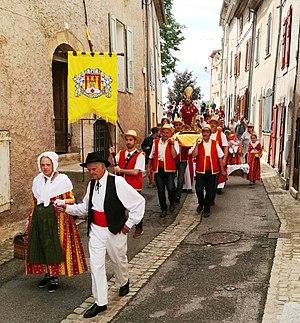
Montmeyan est une commune française située dans le département du Var en région Provence-Alpes-Côte d'Azur.